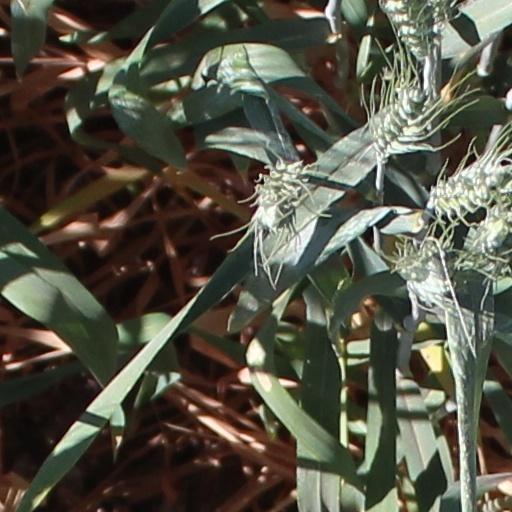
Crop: wheat